Borchs Kollegium

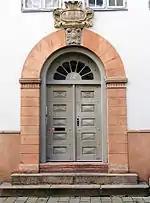
The main entrance

The third building – the house that stands today – was built in 1824–25 under supervision of architect Peder Malling. It was inaugurated on May 28, 1825.